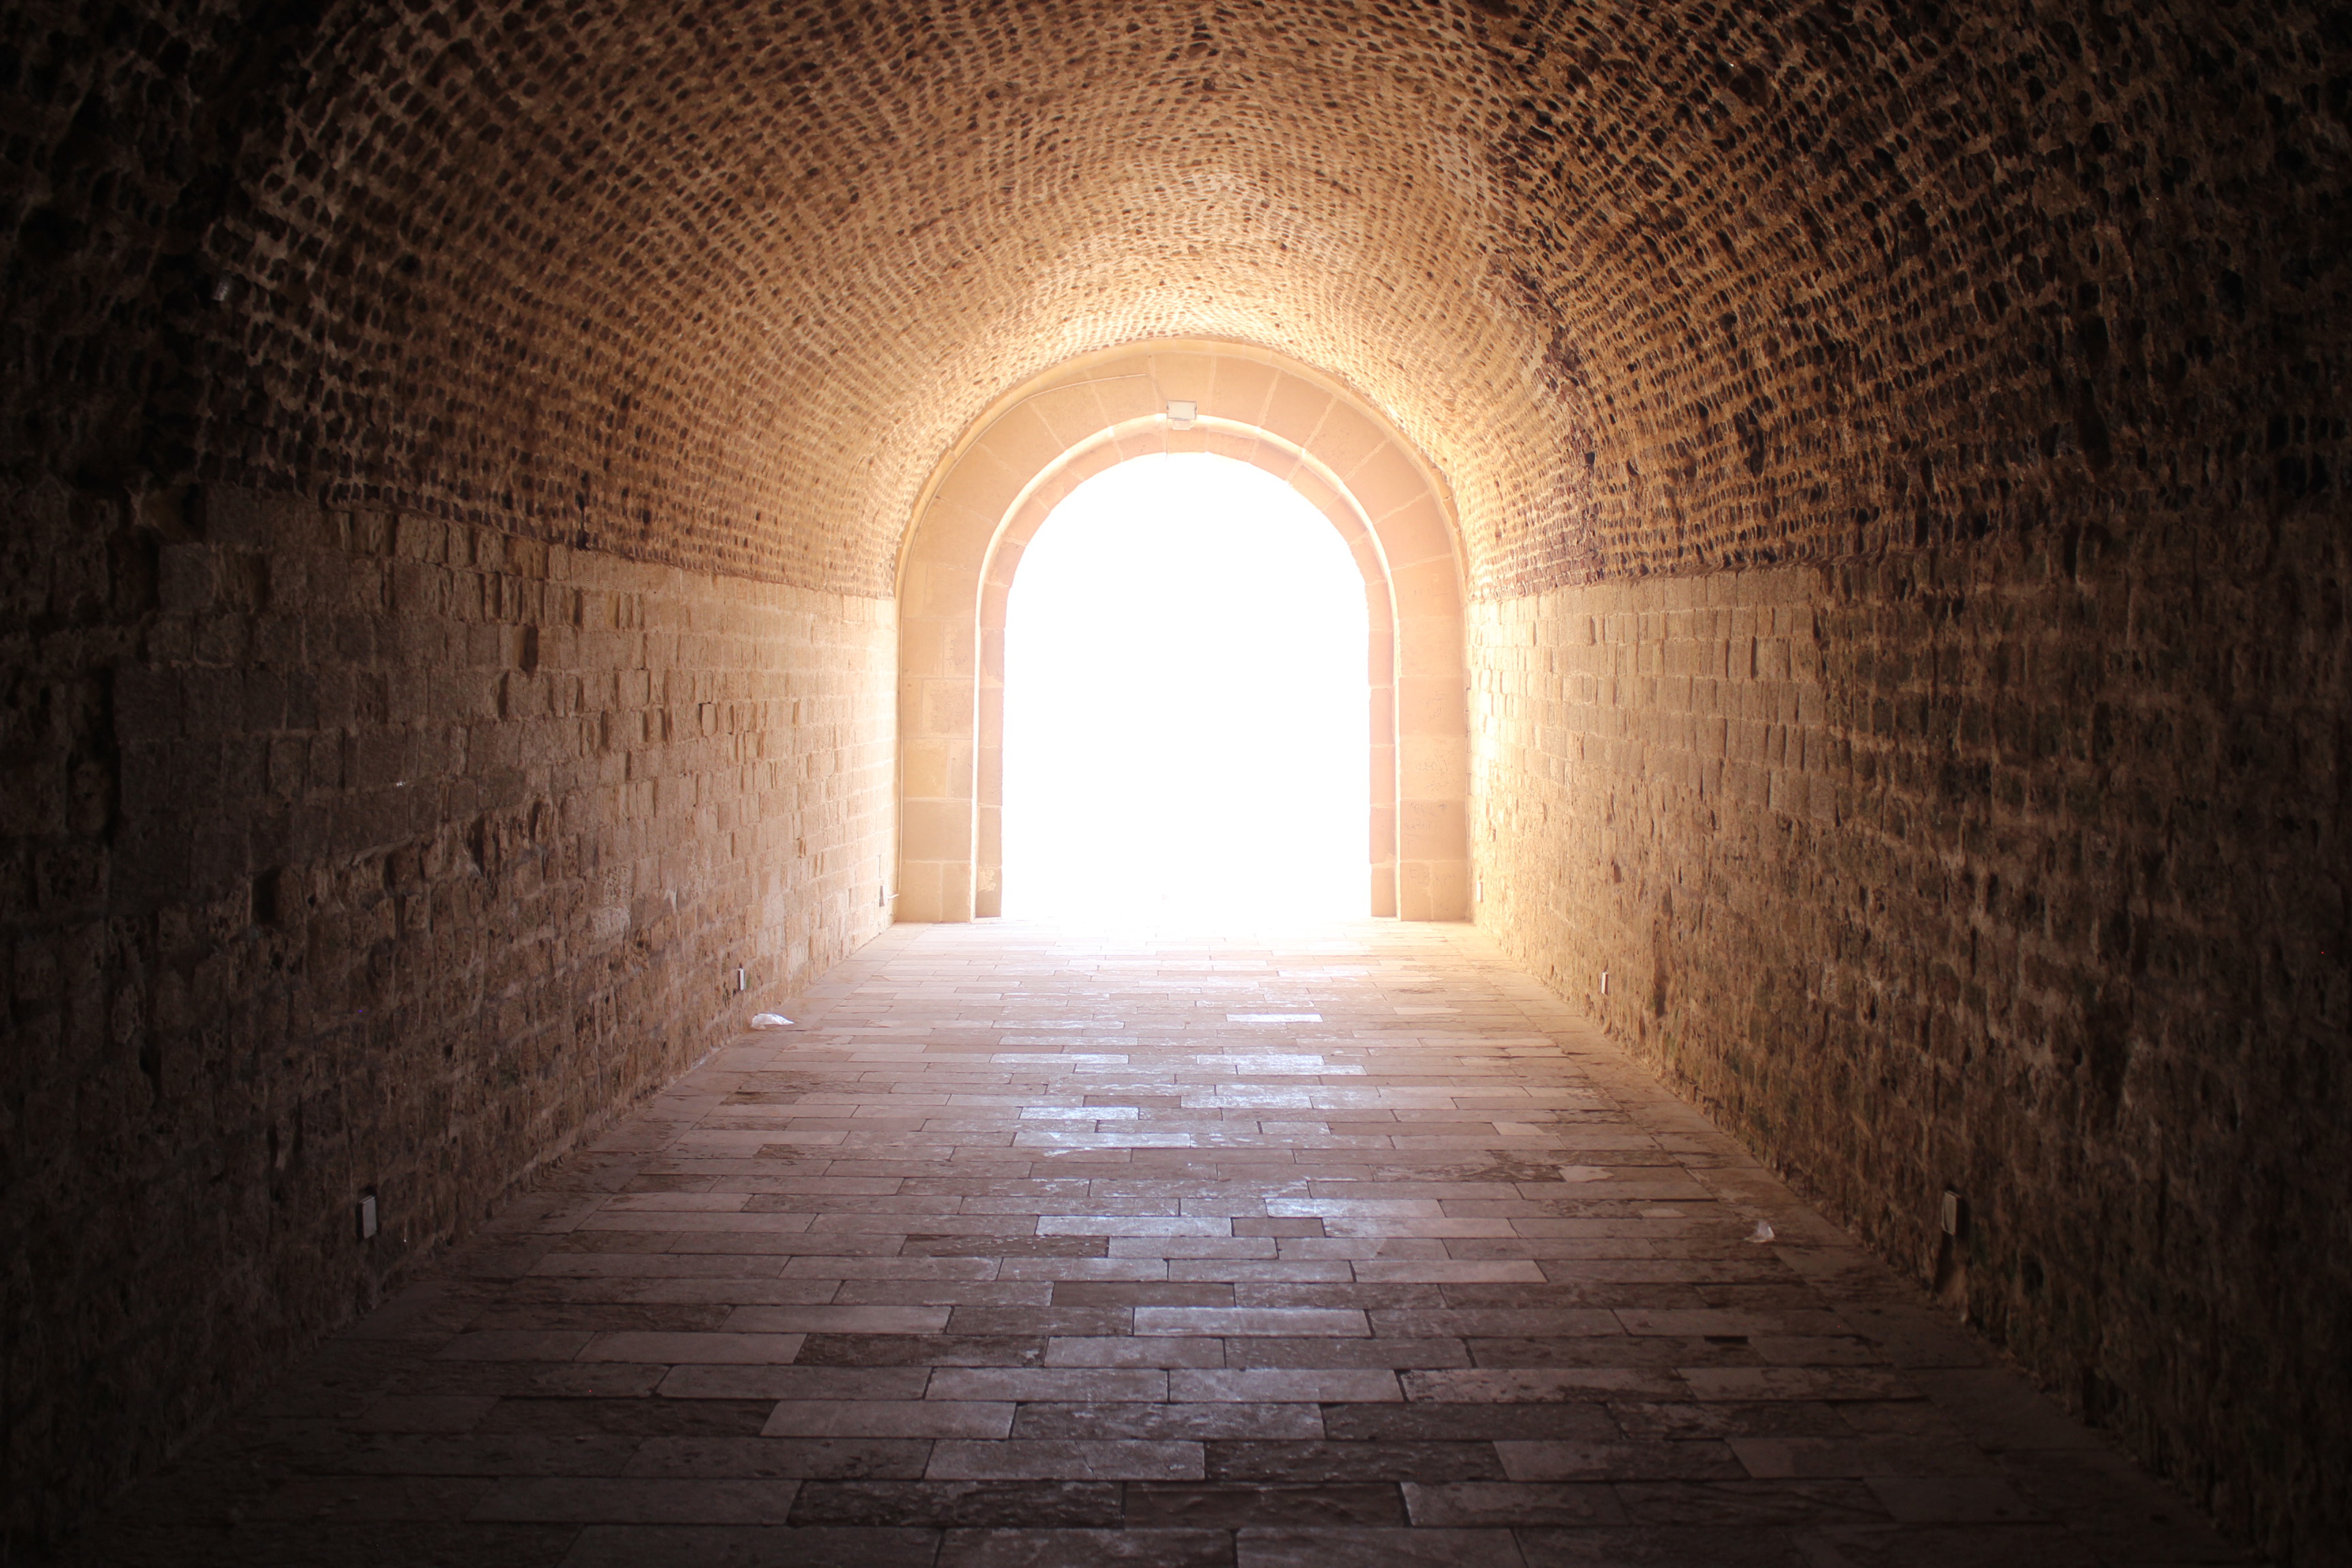
light, sunlight, tunnel, arch, darkness, temple, symmetry, crypt, ancient history